Somalia

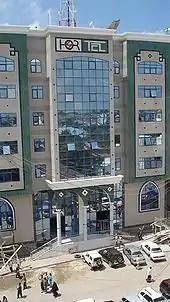
The Hormuud Telecom building in Mogadishu

The Somali Armed Forces (SAF) are the military forces of the Federal Republic of Somalia. Headed by the President as Commander in Chief, they are constitutionally mandated to ensure the nation's sovereignty, independence and territorial integrity.